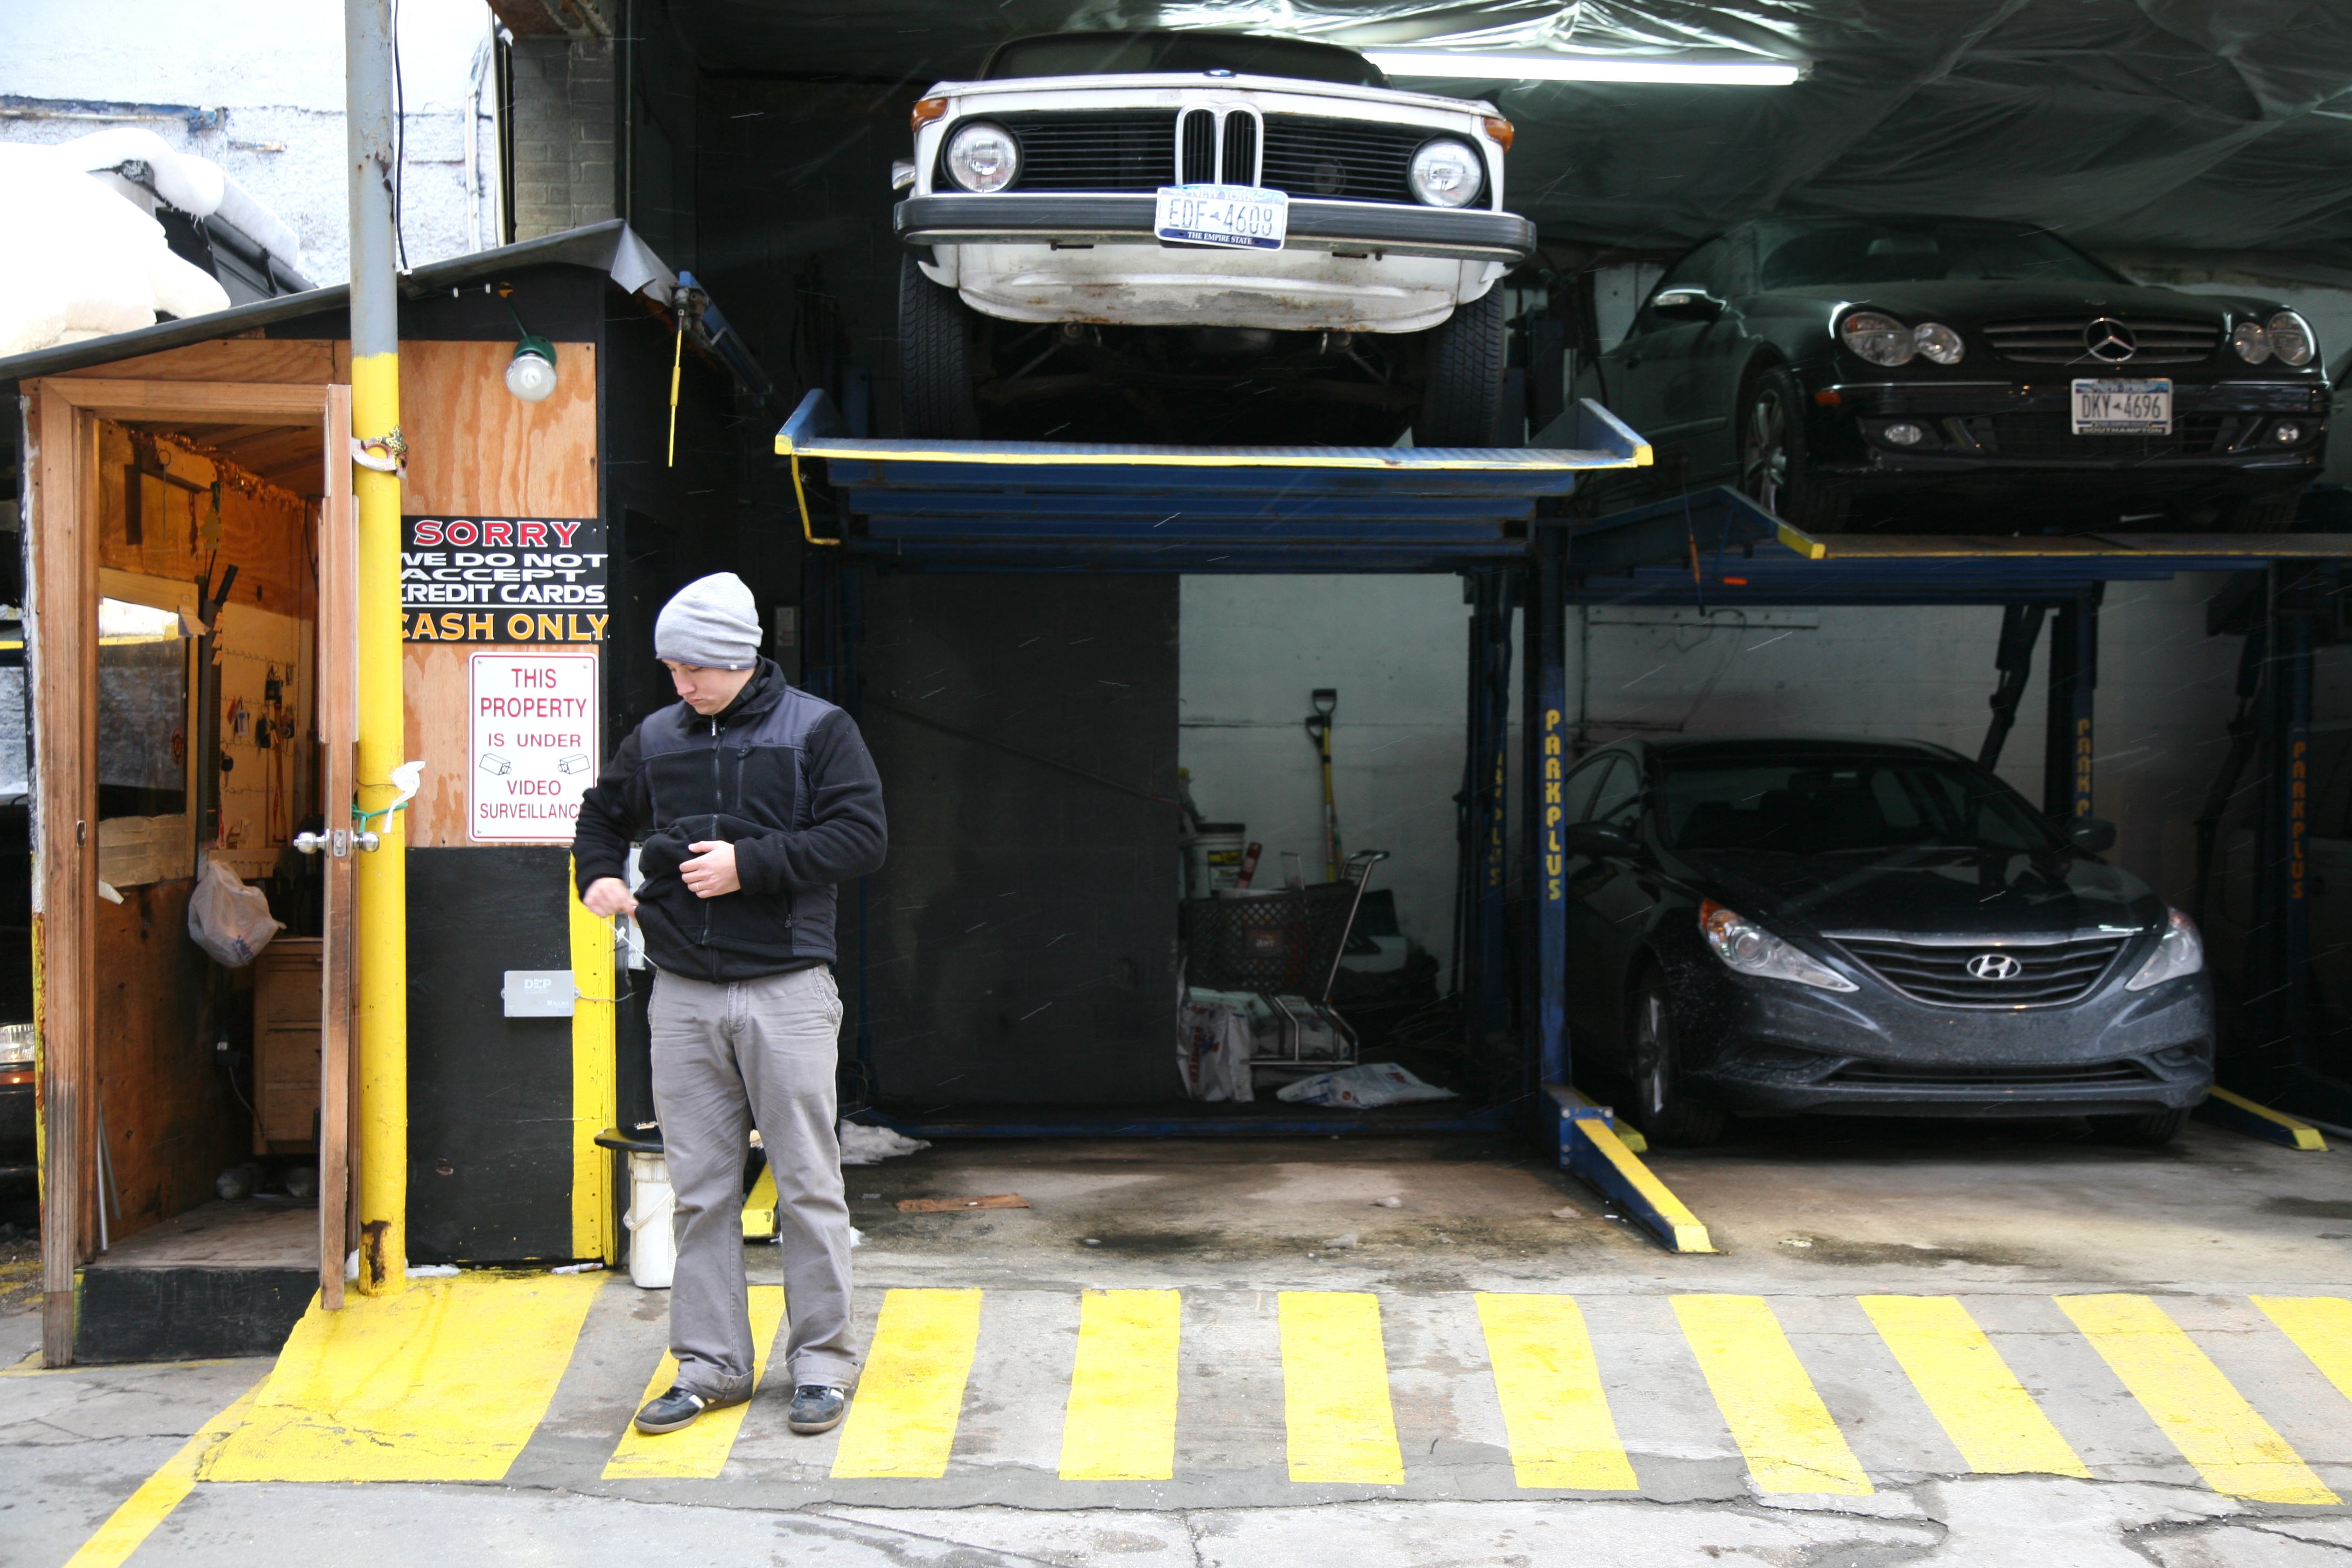
car, manhattan, transport, vehicle, nyc, park, newyork, newyorkcity, ny, urbanlandscape, automobile repair shop